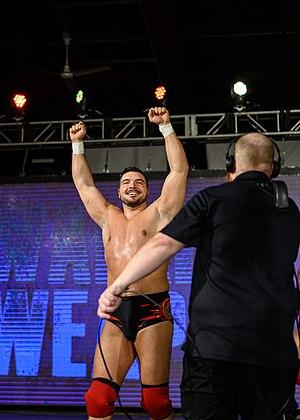
Julian Logan Micevski est un catcheur canadien plus connu sous le nom d'Ethan Page. Il travaille actuellement à Impact Wrestling!.